Thomas Nash (Newfoundland)

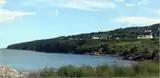
Where Thomas Nash's plantation was originally located in 1773.

Local lore says that Thomas and his sons built a boat over the winter of 1765. Wintering over was not permitted in Newfoundland at that time however when discovered by the fishing admiral the following spring, instead of being punished, Thomas was given a grant of land for the entire shoreline of Calvert. Having sons of an age to assist in building a boat in 1765 would mean that Thomas must have been at least 35 years of age. This is consistent with the letters of Archbishop O'Donel who in 1789 refers to Thomas as an "old planter". Using age 55 to define "old", which is conservative by any standards, would place Thomas's birth year around 1734. It is more likely however that Thomas was closer to 60 in 1789 and therefore born around 1730.